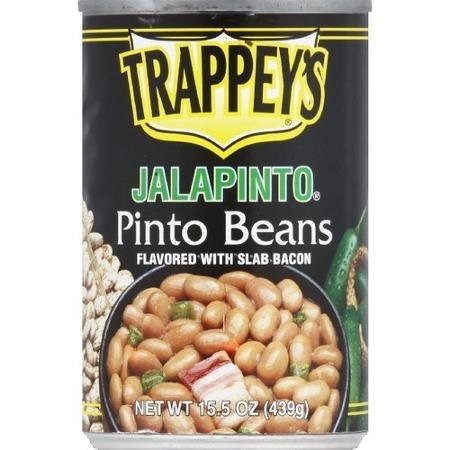
Item Name: Trappey's Jalapinto Pinto Flavored Beans with Slab Bacon, 15.5 Oz (Pack of 12)
Bullet Point 1: Pack of 12
Bullet Point 2: Excellent source of fiber
Bullet Point 3: Good source of iron
Bullet Point 4: Good source of protein
Value: 12.0
Unit: Count

Price: 22.78